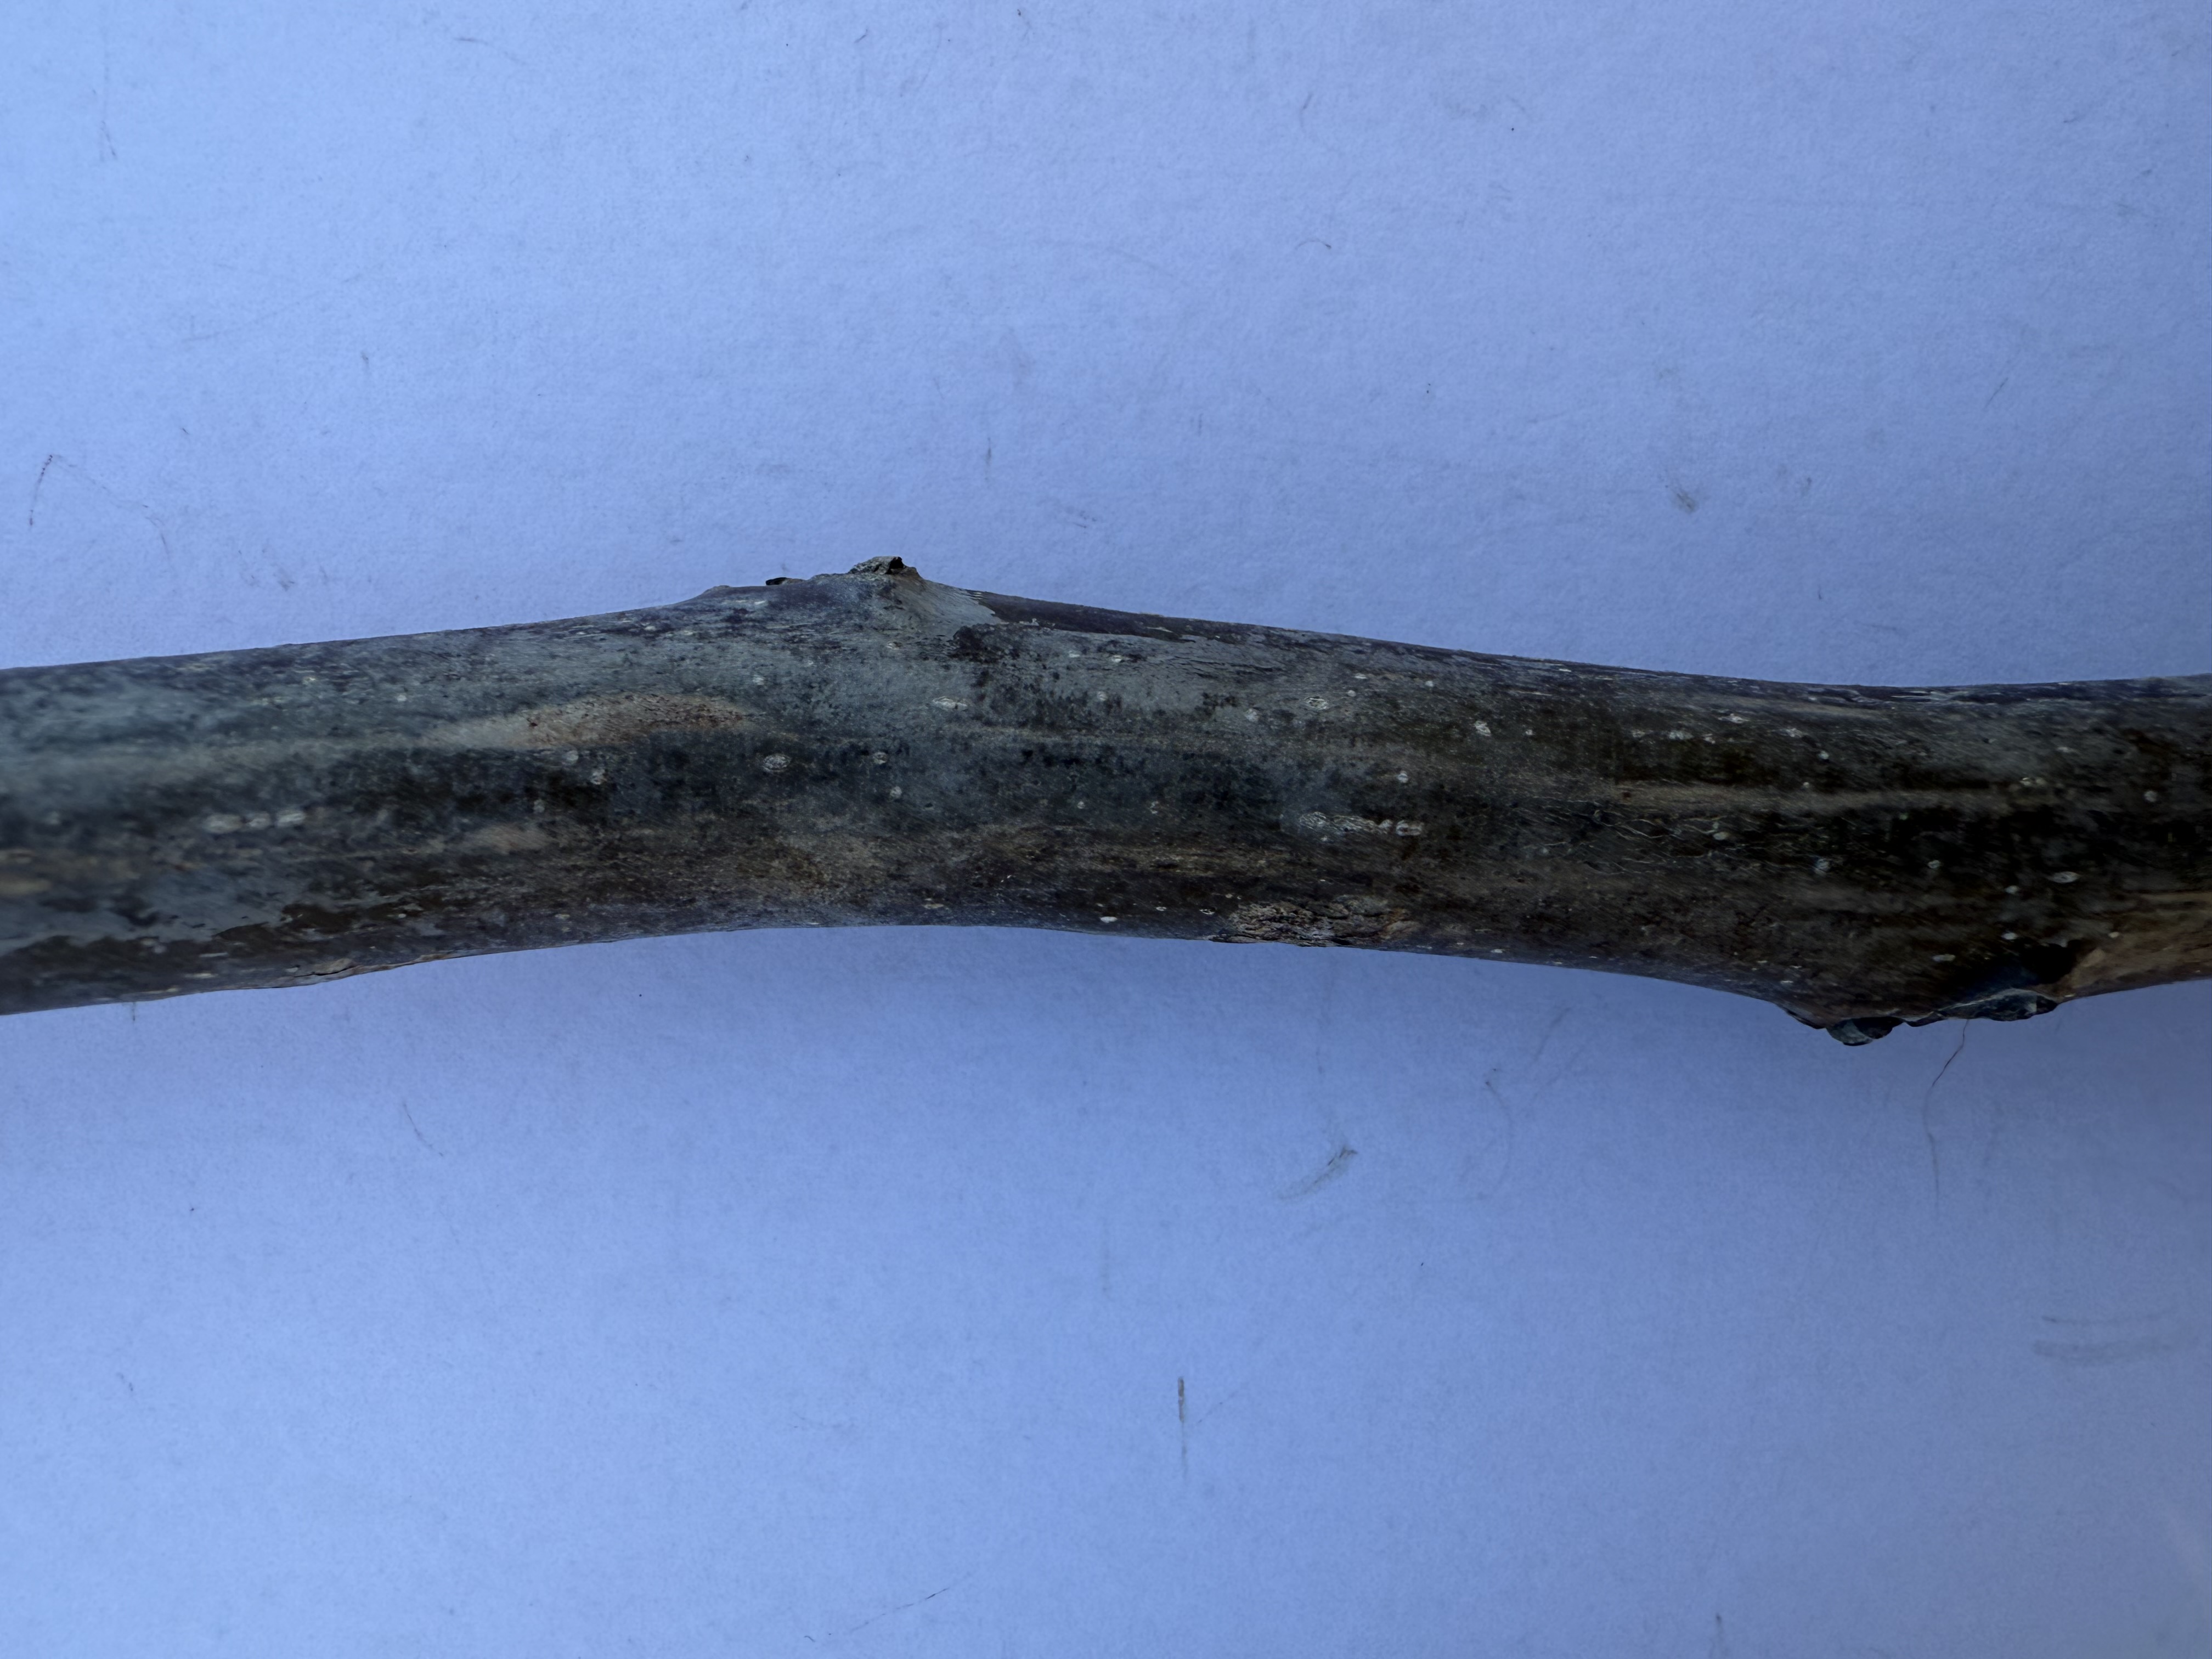
Variety: Sebin Walnut